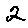
Label: 2